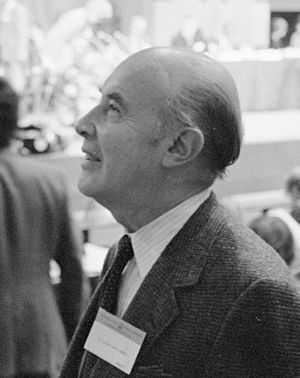
Alfonso García Robles
Alfonso García Robles var en mexicansk diplomat og politiker. Han arbejdede i udenrigstjenesten under 2. verdenskrig, og begyndte at arbejde i FN i 1946.